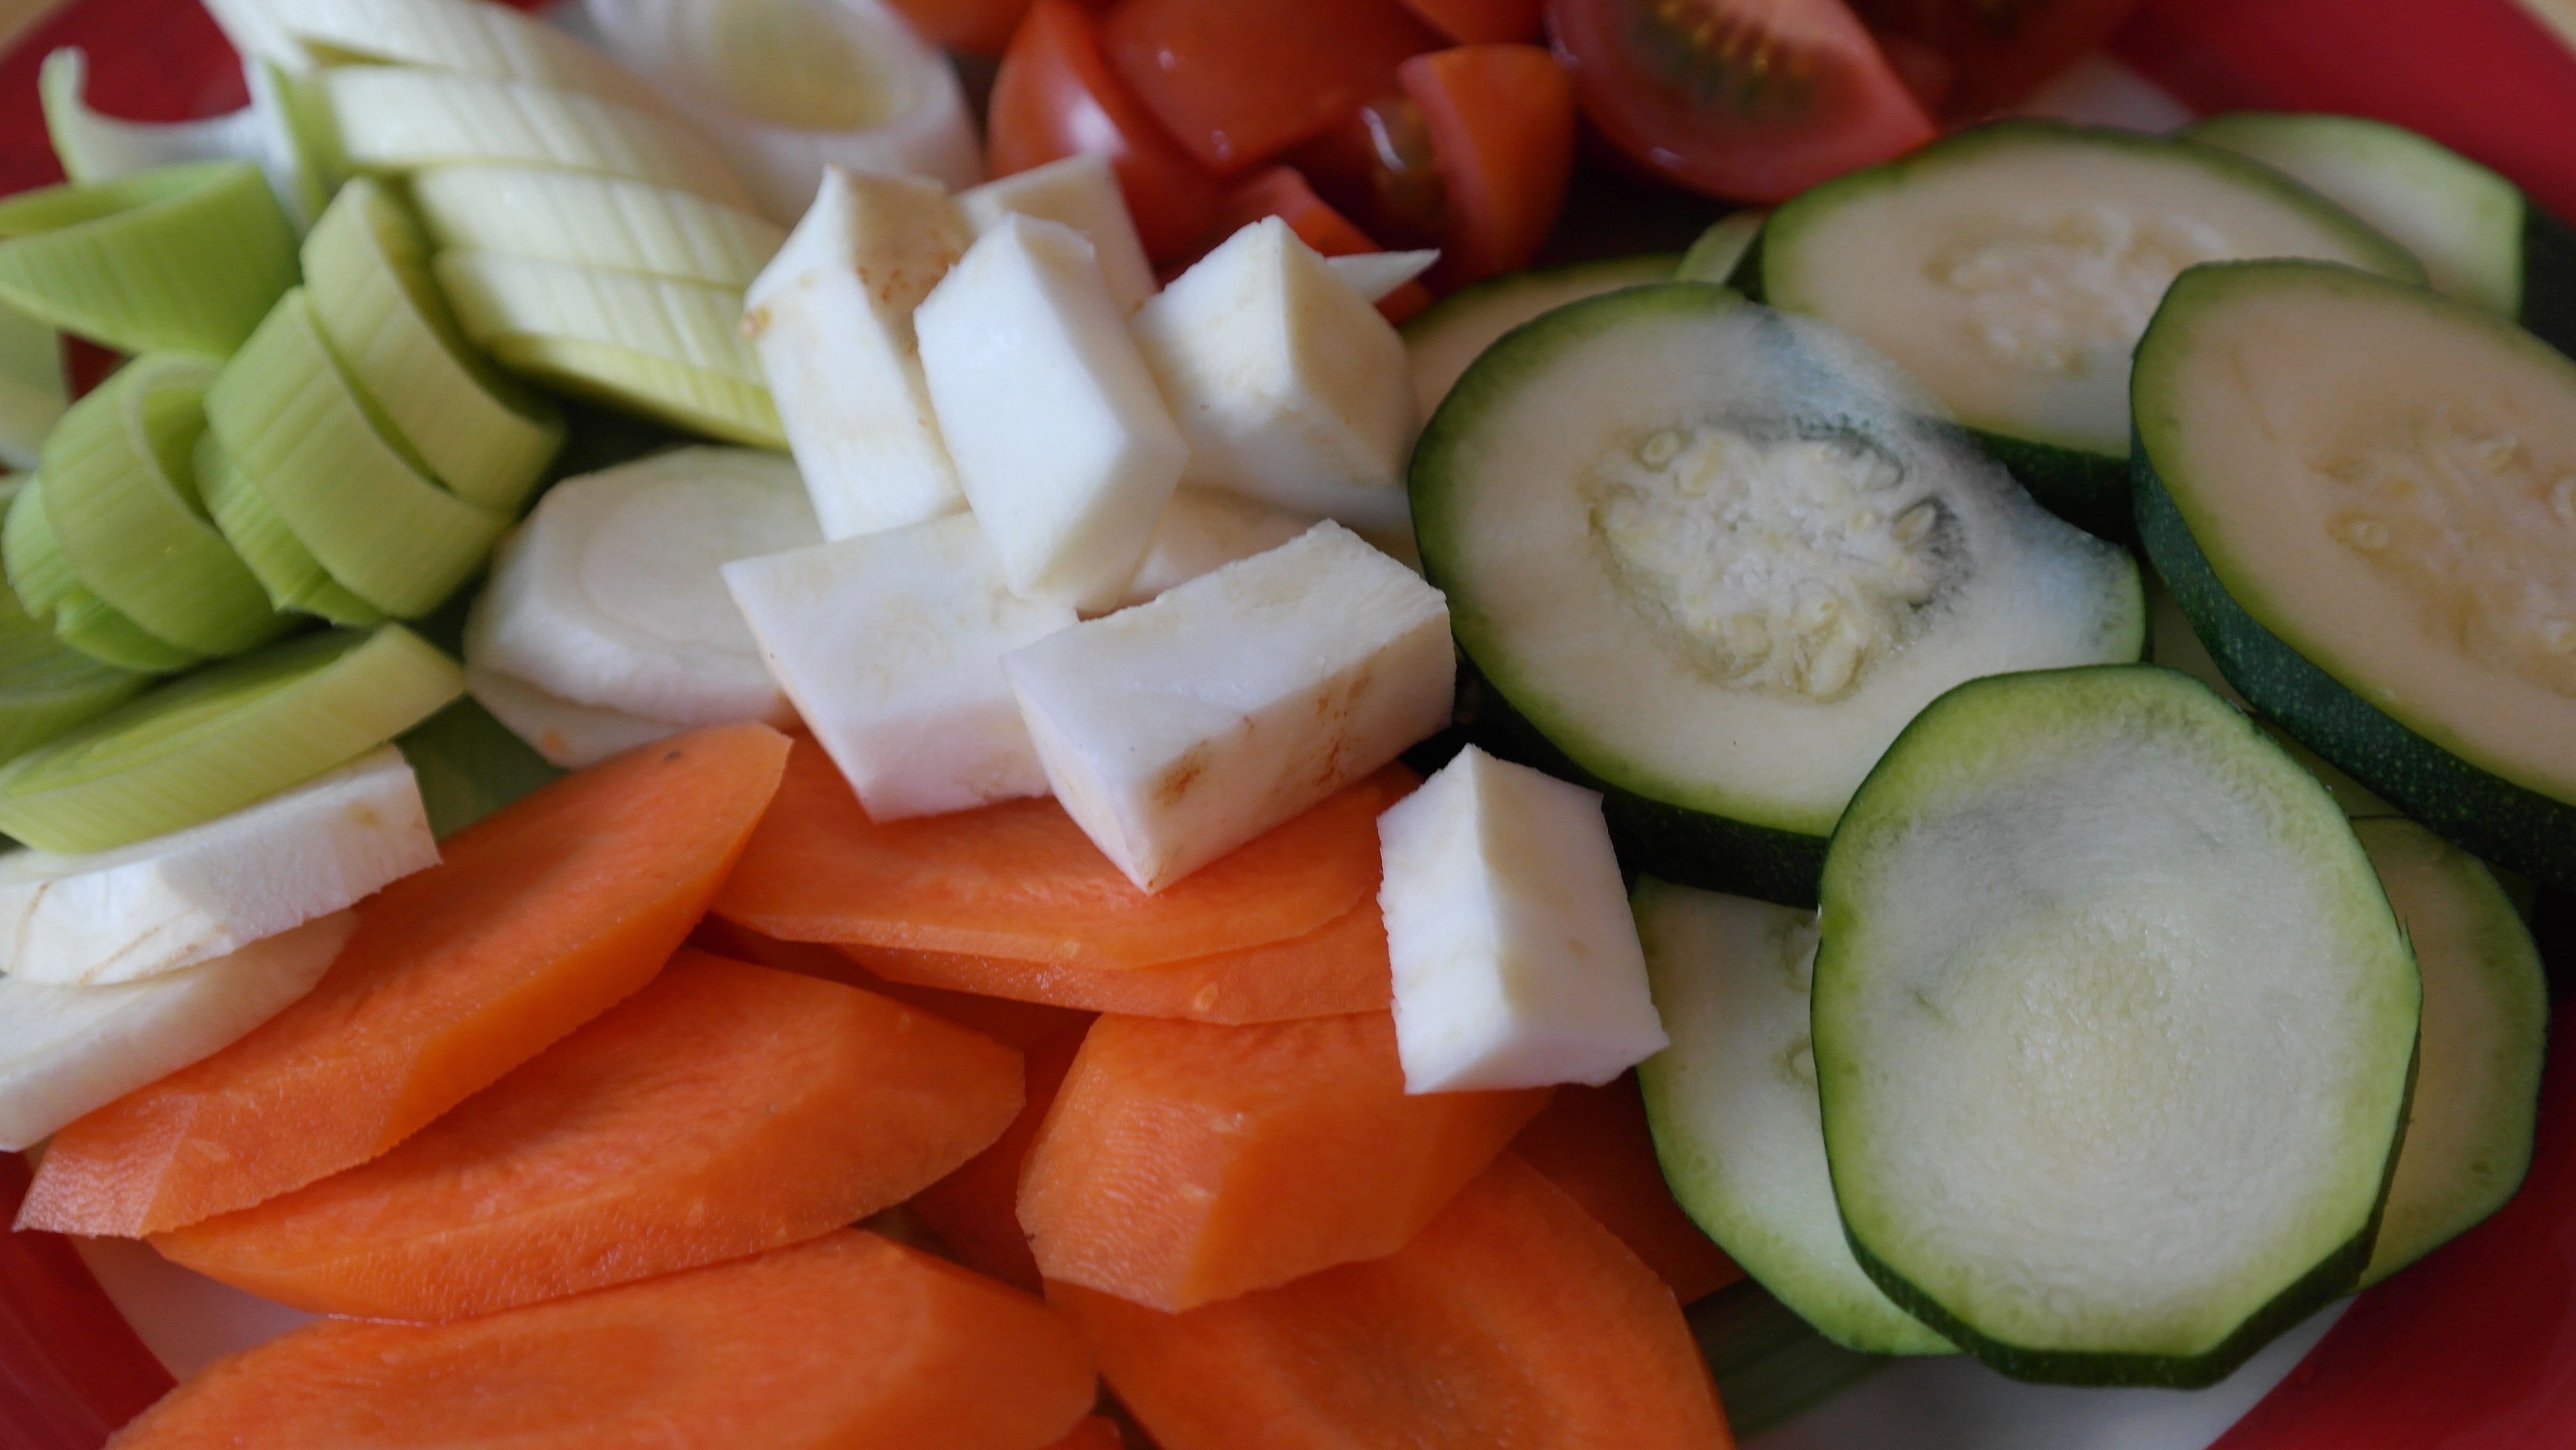
plant, dish, food, salad, produce, vegetable, market, healthy, eat, vegetables, leek, zucchini, celery, vitamins, cucurbita, carrots, flowering plant, vegetable market, soup greens, land plant, cucumber gourd and melon family, green soup